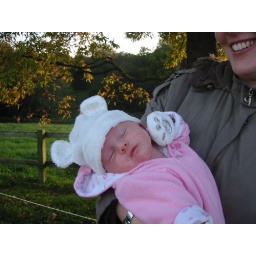
Abi in teddy bear hat & gloves Nov 06